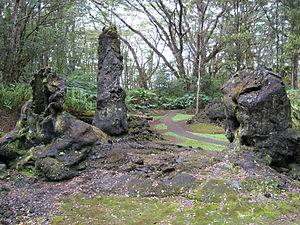
Monument d'État de Lava Tree, Kilauea, Hawaï, États-Unis
Le monument d'État de Lava Tree, en anglais Lava Tree State Monument, est un monument d'État américain situé à Hawaï, sur les flancs du Kīlauea. Il vise à préserver les nombreux arbres de lave regroupés en cet endroit au milieu d'une forêt tropicale.
Un arbre de lave, aussi rencontré sous le nom anglais lava tree, est une formation volcanique qui correspond à un moulage partiel d'un arbre, généralement le bas de son tronc, par de la lave liquide qui se solidifie autour.